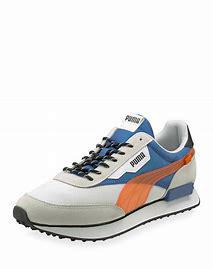
Brand: Puma
Model: Future Rider